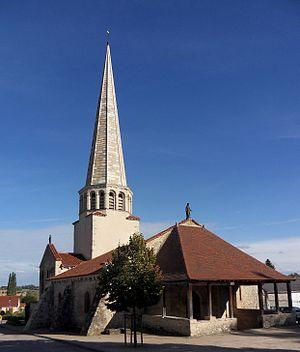
Église Saint-Julien, (Classé, 1929) This building is indexed in the Base Mérimée, a database of architectural heritage maintained by the French Ministry of Culture,
Saulcet est une commune française, située dans le département de l'Allier en région Auvergne-Rhône-Alpes.
Cet article recense une partie des monuments historiques de l'Allier, en France.
L’église Saint-Julien est une église catholique située à Saulcet, en France.